Token money

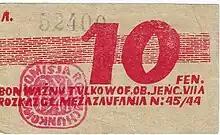
Token money used in Oflag VII-A Murnau in German Murnau am Staffelsee

Token money, or token, is a form of money that has a lesser intrinsic value compared to its face value. Token money is anything that is accepted as money, not due to its intrinsic value but instead because of custom or legal enactment. Token money costs less to produce than its face value. A banknote, e.g. a five-pound note, is token money because despite its value being five pounds it only costs significantly less to produce. A gold coin is not considered token money. Token money is similar to fiat money which also has little intrinsic value, however they differ in that token money is a limited legal tender.